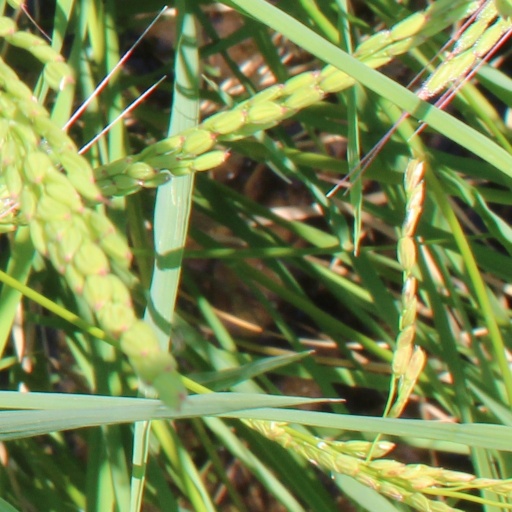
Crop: rice